Sergey Chemezov

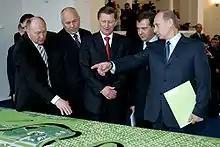
Chemezov with Deputy Prime Minister Sergei Ivanov, President Dmitry Medvedev and Prime Minister Vladimir Putin on 20 February 2008

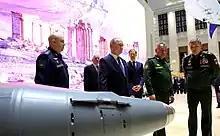
Chemezov with Sergey Surovikin, Vladimir Putin, Sergey Shoigu and Valery Gerasimov on 30 January 2018

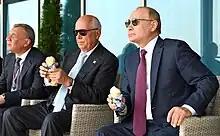
Chemezov with President Vladimir Putin and Yury Borisov on 20 July 2021

On 26 November 2007, Putin appointed by decree Chemezov as CEO of Russian Technologies Corporation, which was renamed Rostec in late 2012. He is credited with the consolidation of hundreds of state-owned enterprises that were made his responsibility as the fruit of government decree. In the decade after his appearance, the total volume of exports doubled to just under $14 billion.